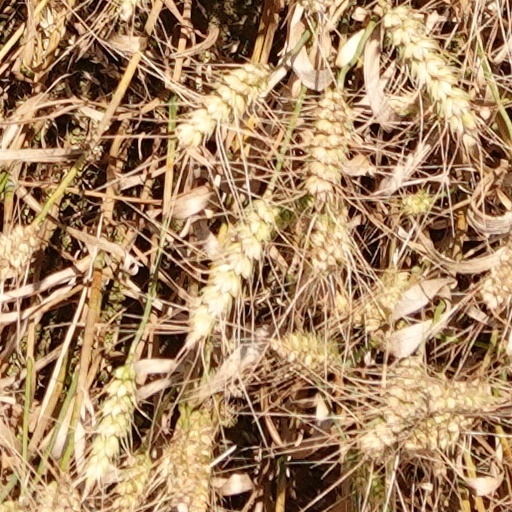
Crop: wheat